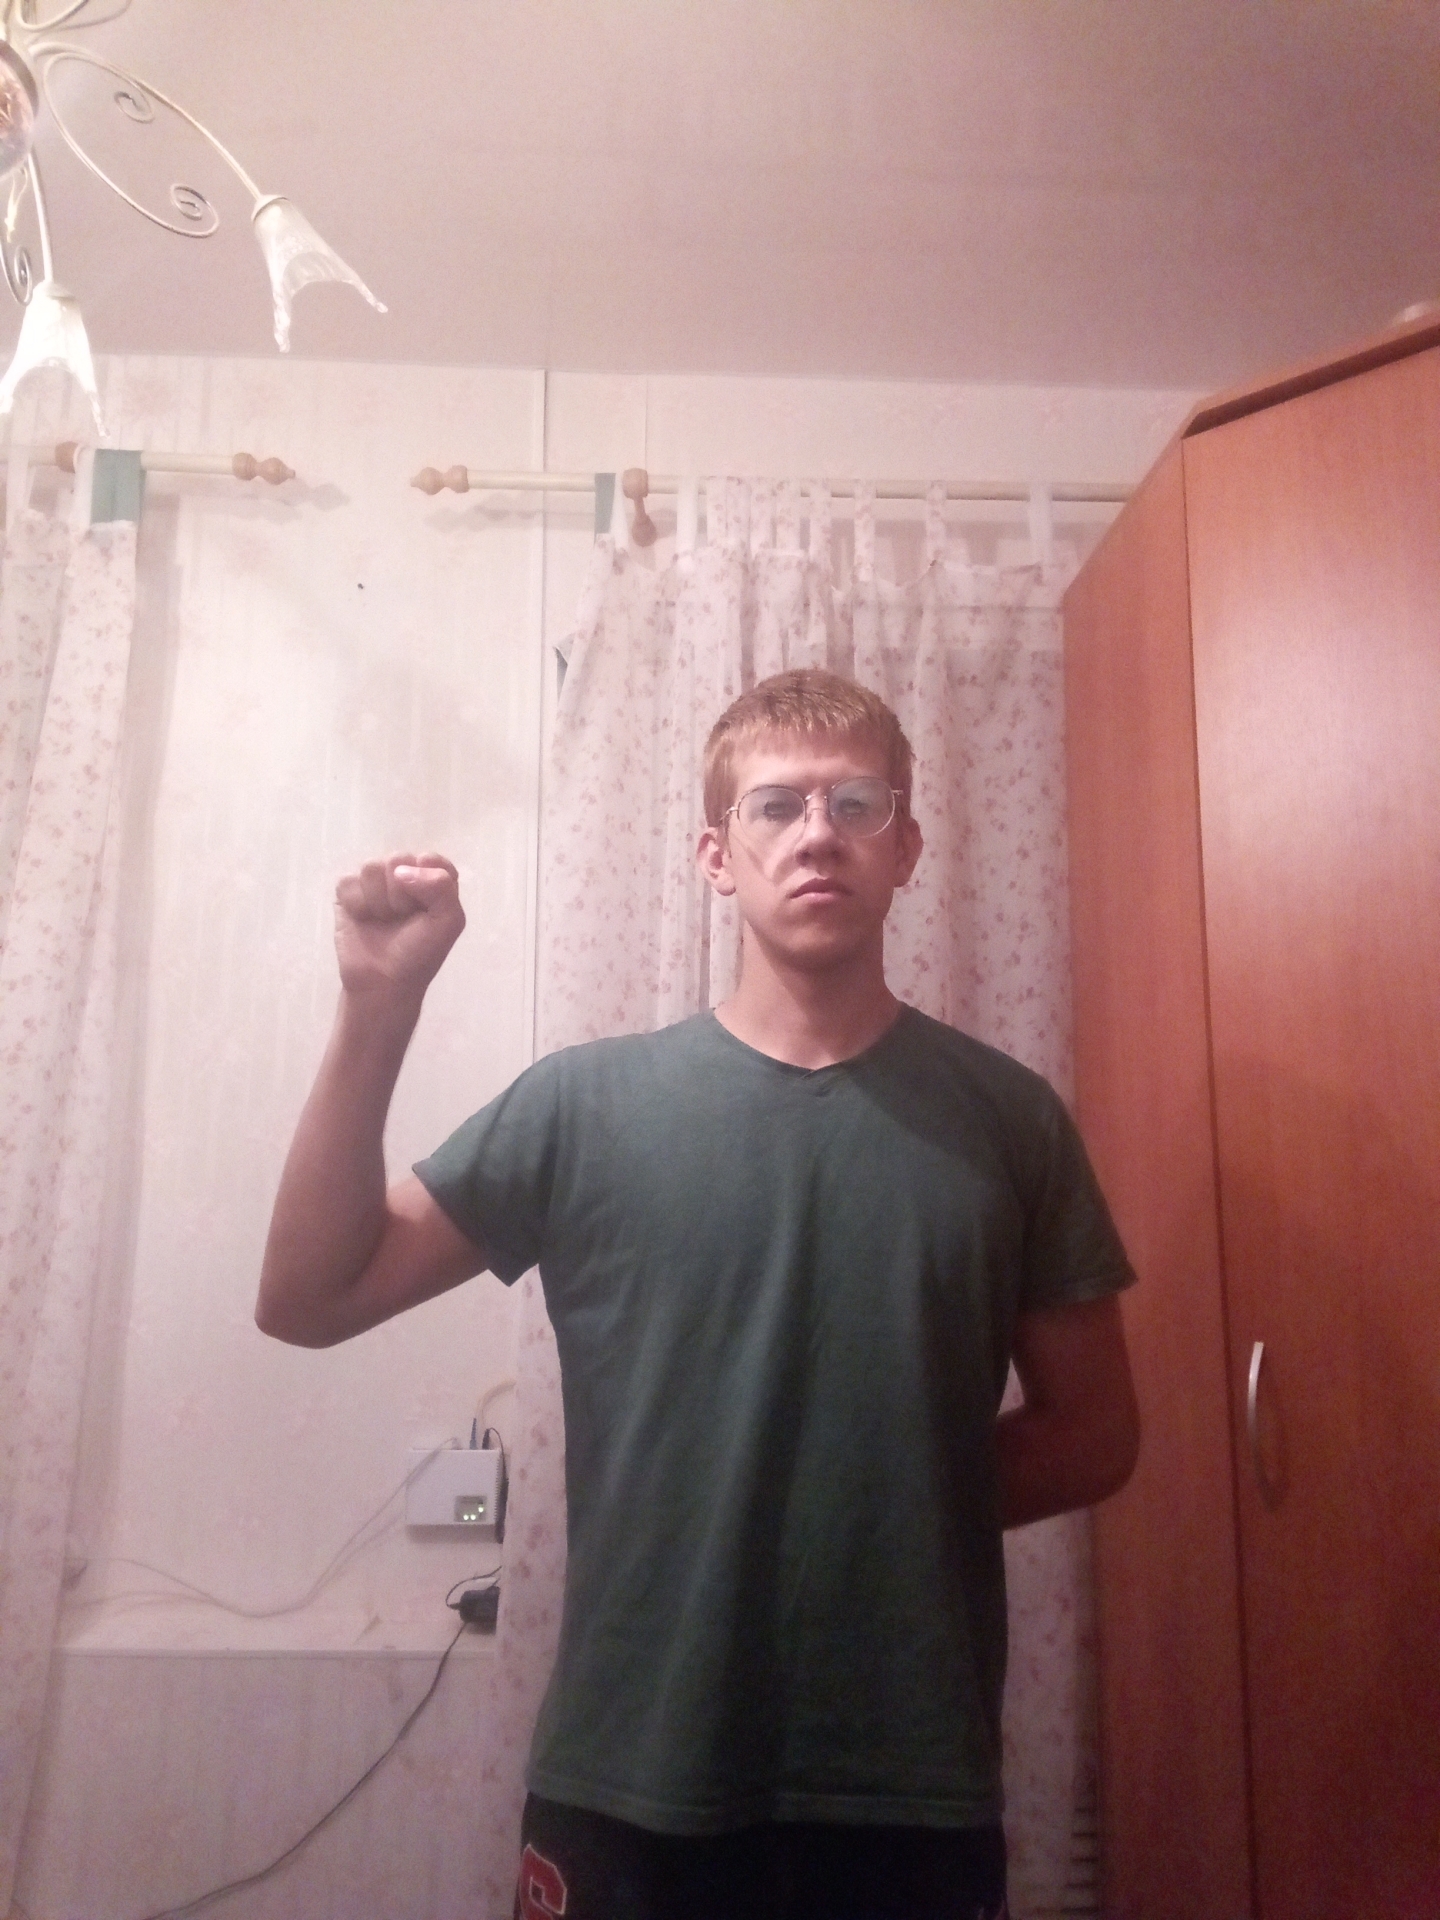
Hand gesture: fist